Anthracene

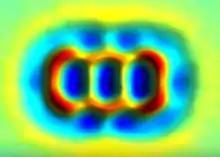
False-color AFM image of anthracene diradical, where hydrogen atoms are removed at carbons 9 and 10

A variety of anthracene derivatives find specialized uses. Industrially, anthracene is converted mainly to anthraquinone, a precursor to dyes. Derivatives having a hydroxyl group are 1-hydroxyanthracene and 2-hydroxyanthracene, homologous to phenol and naphthols, and hydroxyanthracene (also called anthrol, and anthracenol) are pharmacologically active.